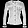
Label: Coat